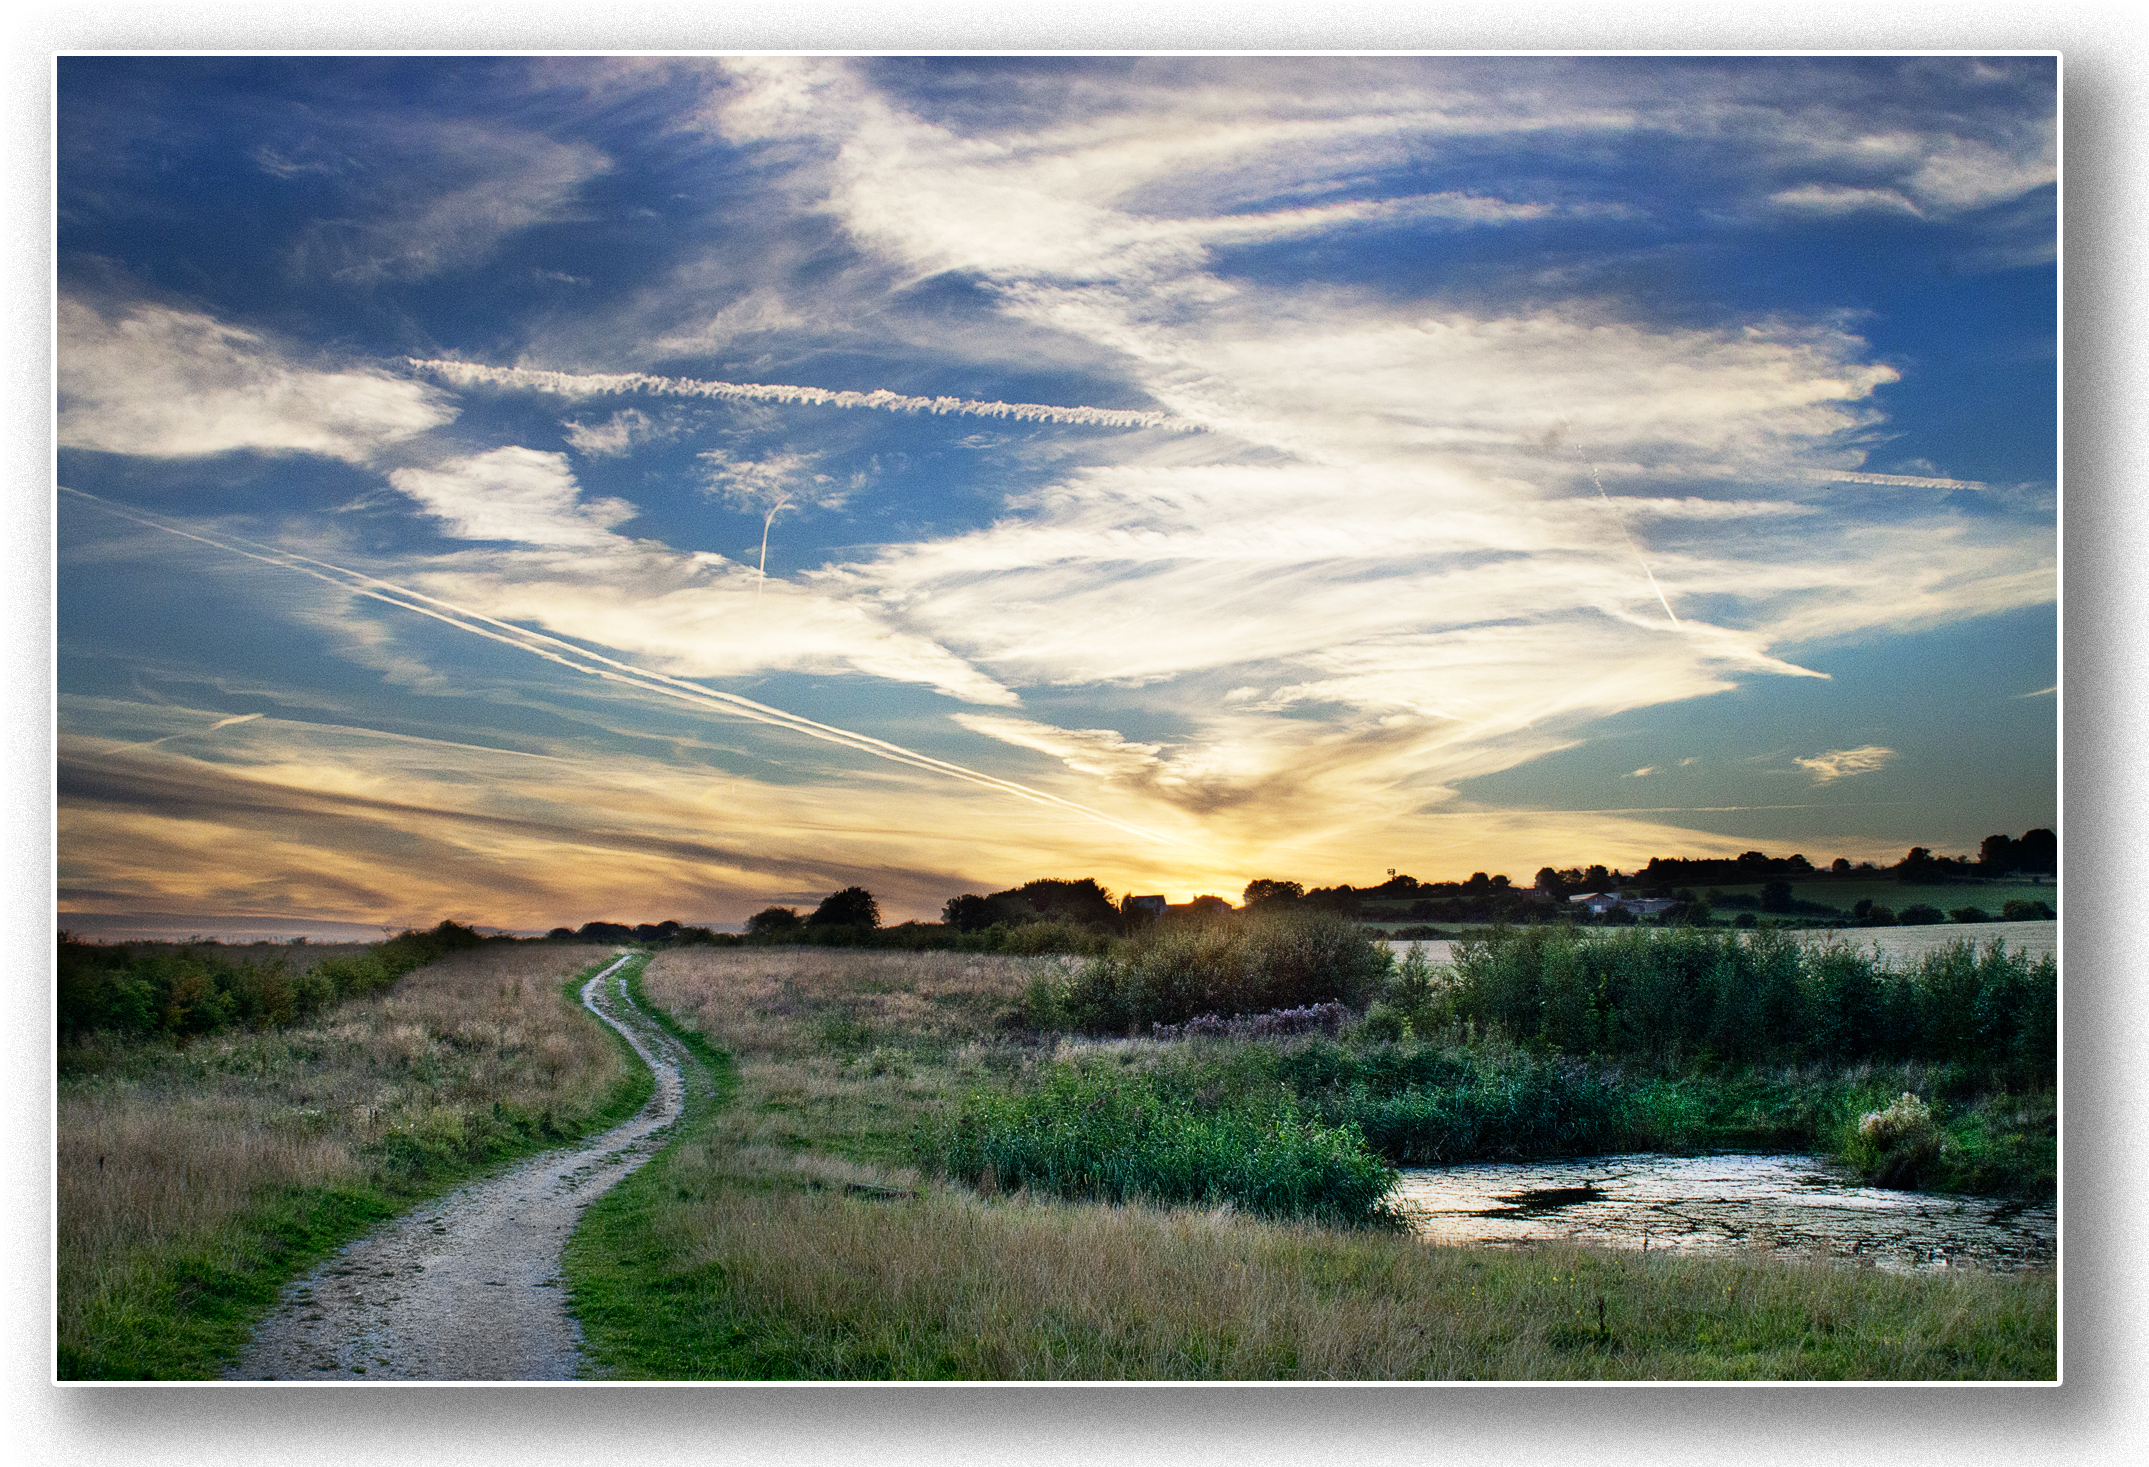
landscape, coast, water, path, pathway, grass, horizon, cloud, sky, prairie, morning, lake, pond, green, park, blue, plain, yorkshire, clouds, gravel, grassland, wide, angle, pentax, sigma, wakefield, outwood, parkland, k5, steppe